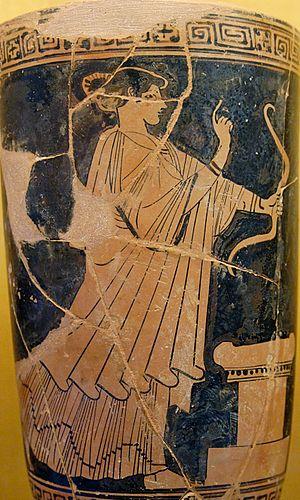
Artémis avec arc et flèche, devant un autel. Lécythe attique à figures rouges, vers 475 av. J.-C. Provenance